Schnauzer

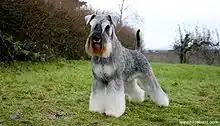
A salt and pepper Miniature Schnauzer with intact ears and tail.

Giant Schnauzers (also known as Riesenschnauzers) are around tall at the shoulder and weigh between . They are working dogs that were developed in Swabia in the 17th century, once known as the Munich Schnauzer, originally bred to drive livestock to market and guard farms, and later used as police and military dogs. The cynologists believe that the Giant Schnauzer was developed independently through crosses of black Great Danes, Munchener German Shepherds, Rottweilers, Dobermans, Boxers, Bouvier des Flandres, Thuringian Shepherds, and the Standard Schnauzer.